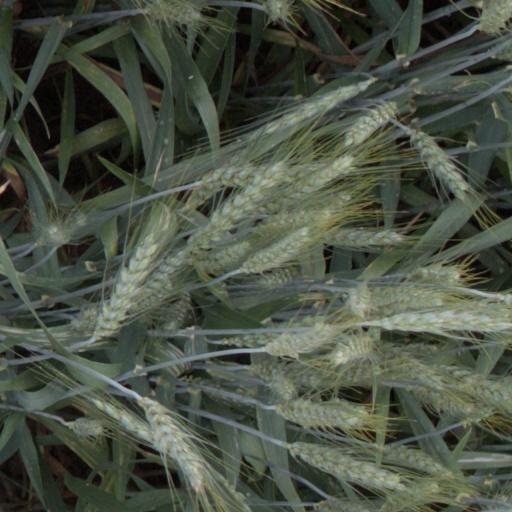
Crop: wheat